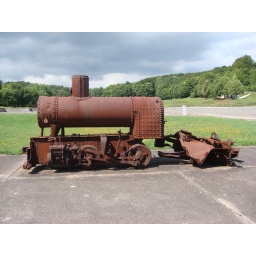
rusty old underground locomotive used in the underground mines